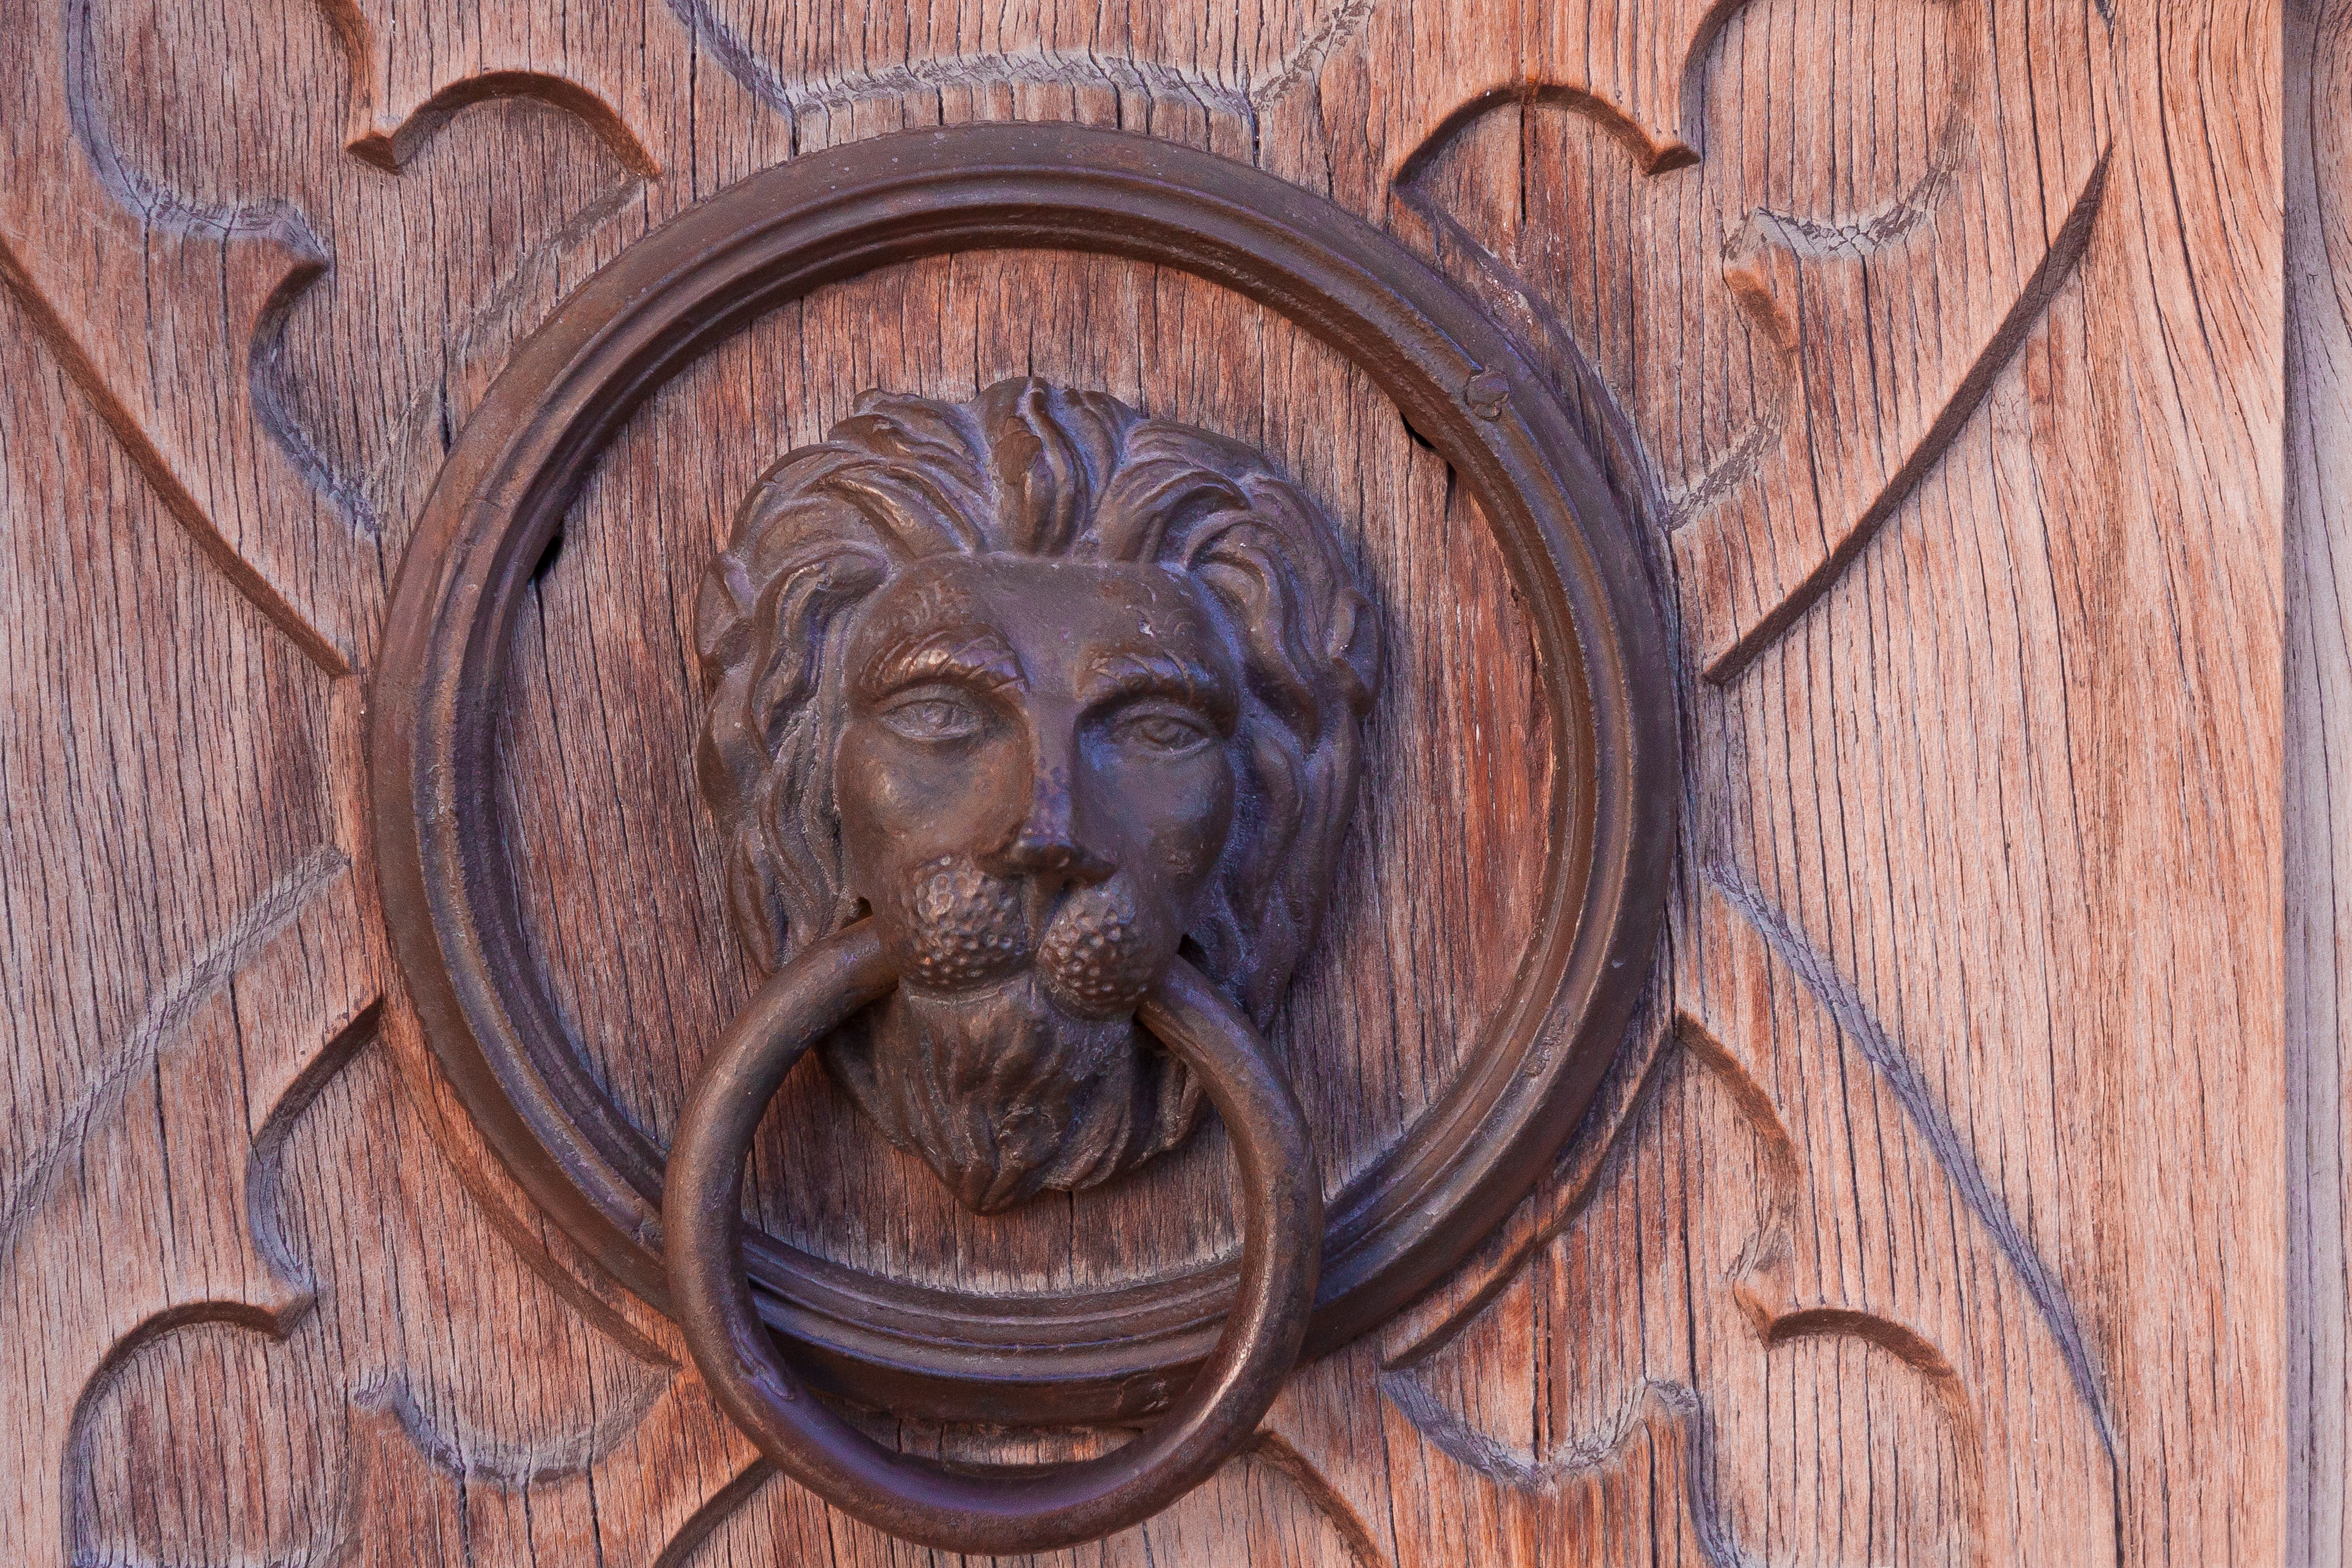
wood, antique, old, statue, castle, church, gate, door, lion, goal, sculpture, art, carving, relief, input, doorknocker, wrought iron, stone carving, door knocker, man made object